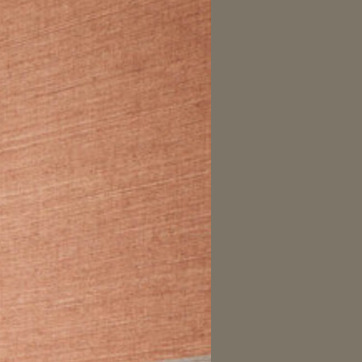
Material: wallpaper